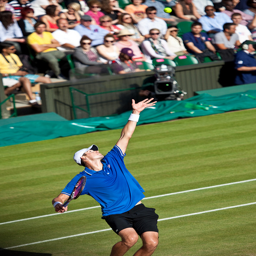
A man standing on top of a tennis court holding a racquet.
there is a male tennis player serving the ball
A man rared back at a ball with a tennis racquet.
A man holding a racquet prepares to serve the ball while the crowd watches.
A man reaches up and he swings his tennis racket.